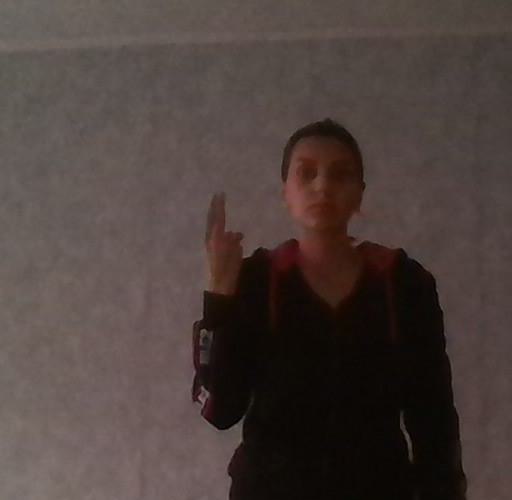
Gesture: two_up_inverted